Merlo Partido

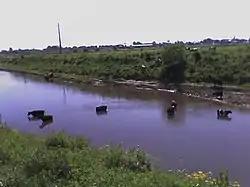
Upper Reconquista River.

Merlo's creeks are both tributaries Reconquista and Matanza Rivers. The 54% of the territory belongs to the Reconquista drainage basin and the following creeks or "arroyos" drain in the Reconquista River: Arroyo Gómez, Cañada de Smith, Arroyo Torres and Arroyo de La Cañada del Molino; the following creeks drain in the Matanza River: Arroyo Saladero, Aroyo de Las Víboras, Arroyo del Pantano Grande, Cañada del Bajo Hondo and Cañada 11 de Octubre. Most of those water courses are highly contaminated. The Reconquista floods were recurrent in the past, the biggest in recent years were in 1985 and 2000; these ones affected to the poorest population, established at its riverside.